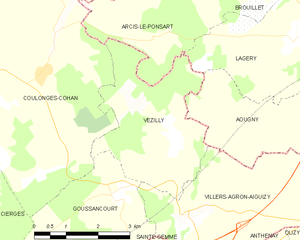
Carte des communes françaises: Vézilly